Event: Nepal Earthquake
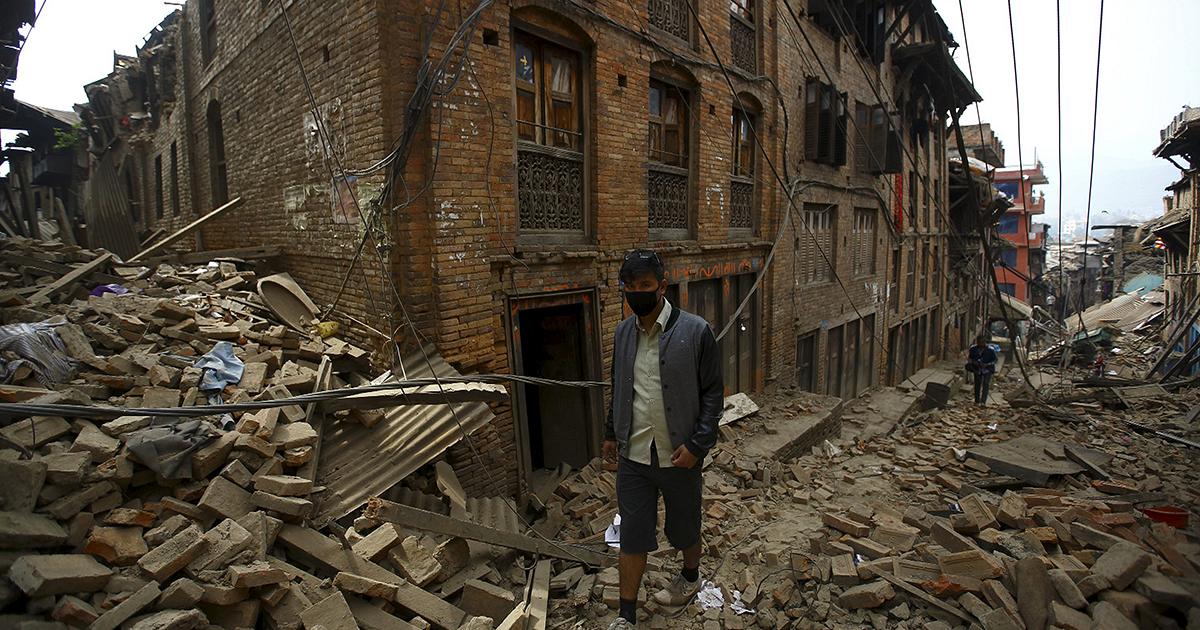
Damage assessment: damage